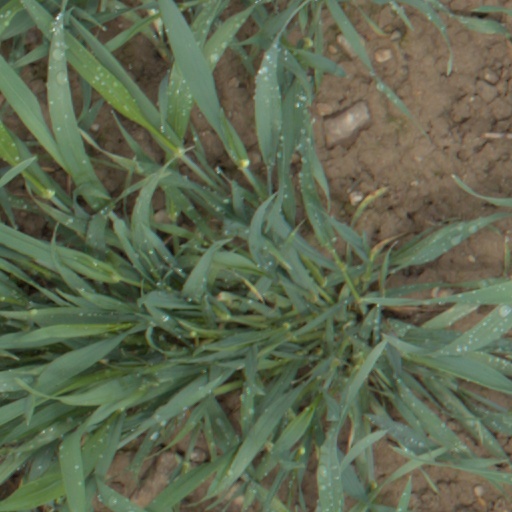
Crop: wheat